Huangmei County

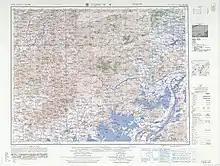
Map including Huangmei (labeled as HUANG-MEI (HWANG-MEI) (walled) ) (AMS, 1954)

As of 2013, the county jurisdiction over 12 towns, 4 townships, which are Huangmei town, Koike town, KONGLONG town, under the new town, big town, stopped before the town, Wuzu town, town Zhuo, Cai Town, the new open town, town alone, shunt town, fir Township, Liulin Township, Nigatake Township, township and Liu Zuo Nuebu Park management Office, management Office Longganghu.